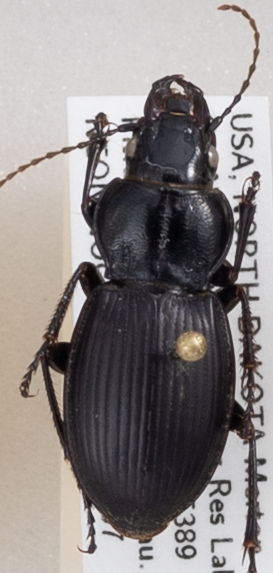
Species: Cyclotrachelus torvus
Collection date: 2020-07-07
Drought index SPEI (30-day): -0.338
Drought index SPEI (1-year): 0.582
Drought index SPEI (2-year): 1.25